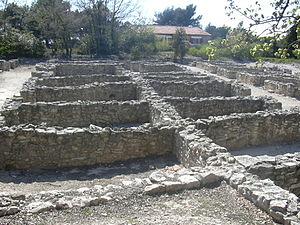
Vue des ruines de l'Oppidum d'Entremont, Aix-en-Provence, France
L'oppidum d'Entremont est un site archéologique de 3,5 hectares situé à Aix-en-Provence, à 3 kilomètres du centre-ville, à l'extrémité sud du plateau de Puyricard, au lieu-dit d'Entremont. Entremont était dans l'Antiquité la capitale de la confédération des Celto-Ligures. Elle est habitée à partir de 180 av. J.-C.-170 av. J.-C, ce qui correspond à un habitat tardif en regard des autres oppida protohistoriques de la région, comme l'oppidum de Saint-Blaise. Avec la prise de l'oppidum par les Romains, en 123 av. J.-C., le plateau est abandonné et les populations de l'oppidum viennent peupler la nouvelle ville romaine créée au pied du plateau : Aquæ Sextiæ. Vers 90 av. J.-C., la ville est totalement inhabitée. Sa période d'occupation aura donc été extrêmement courte : 80 années environ.